Equality (mathematics)

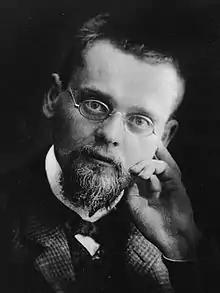
Ernst Zermelo was the first to explicitly formalize set equality as part of his Zermelo set theory, of which a description was first published in 1908.

Function application is also sometimes included in the axioms of equality, but isn't necessary as it can be deduced from the other two axioms, and similarly for symmetry and transitivity (see ). In first-order logic, these are axiom schemas (usually, see below), each of which specify an infinite set of axioms. If a theory has a predicate that satisfies the law of identity and substitution property, it is common to say that it "has equality", or is "a theory with equality".